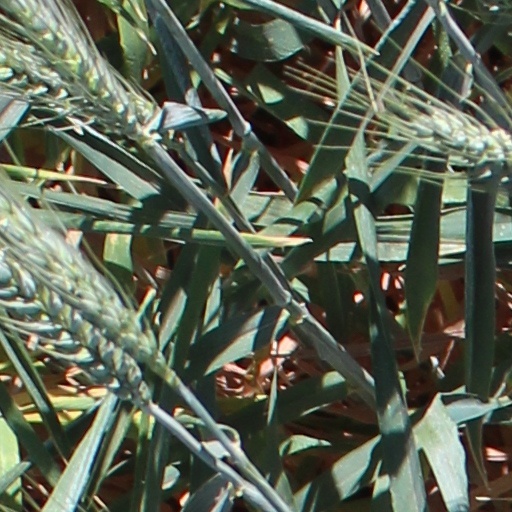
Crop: wheat